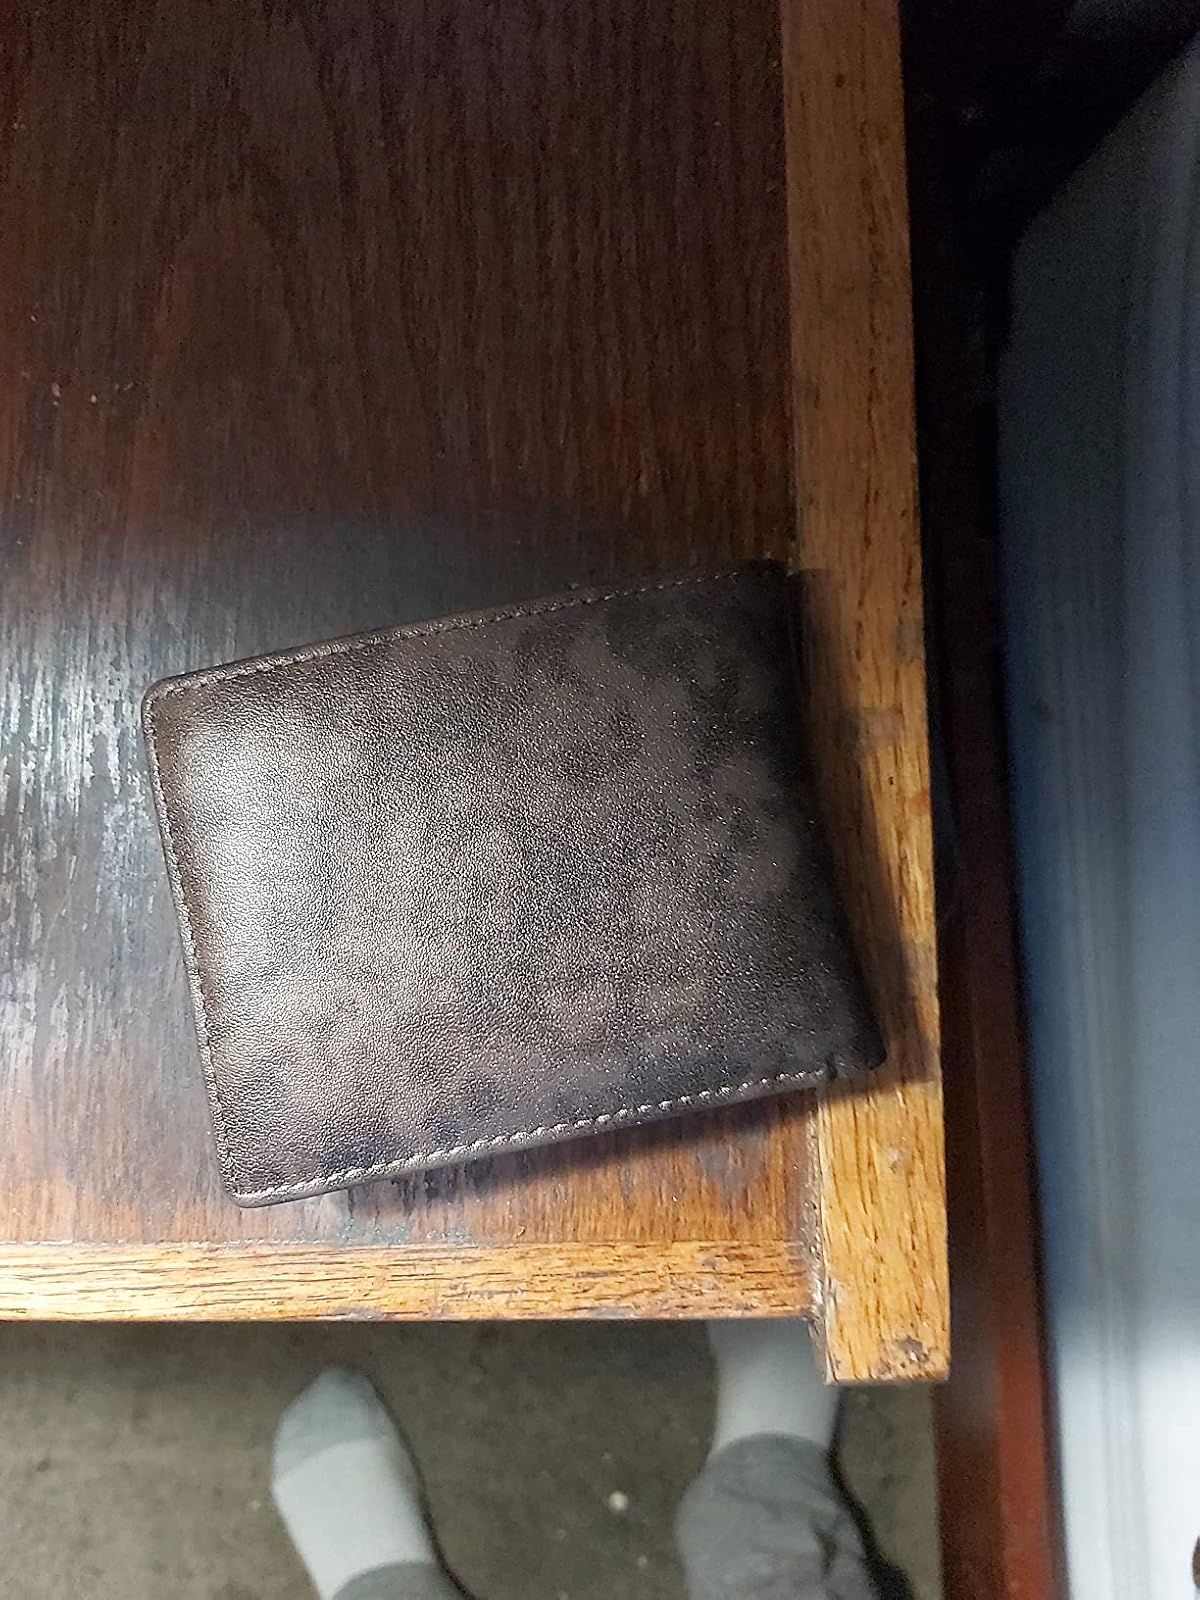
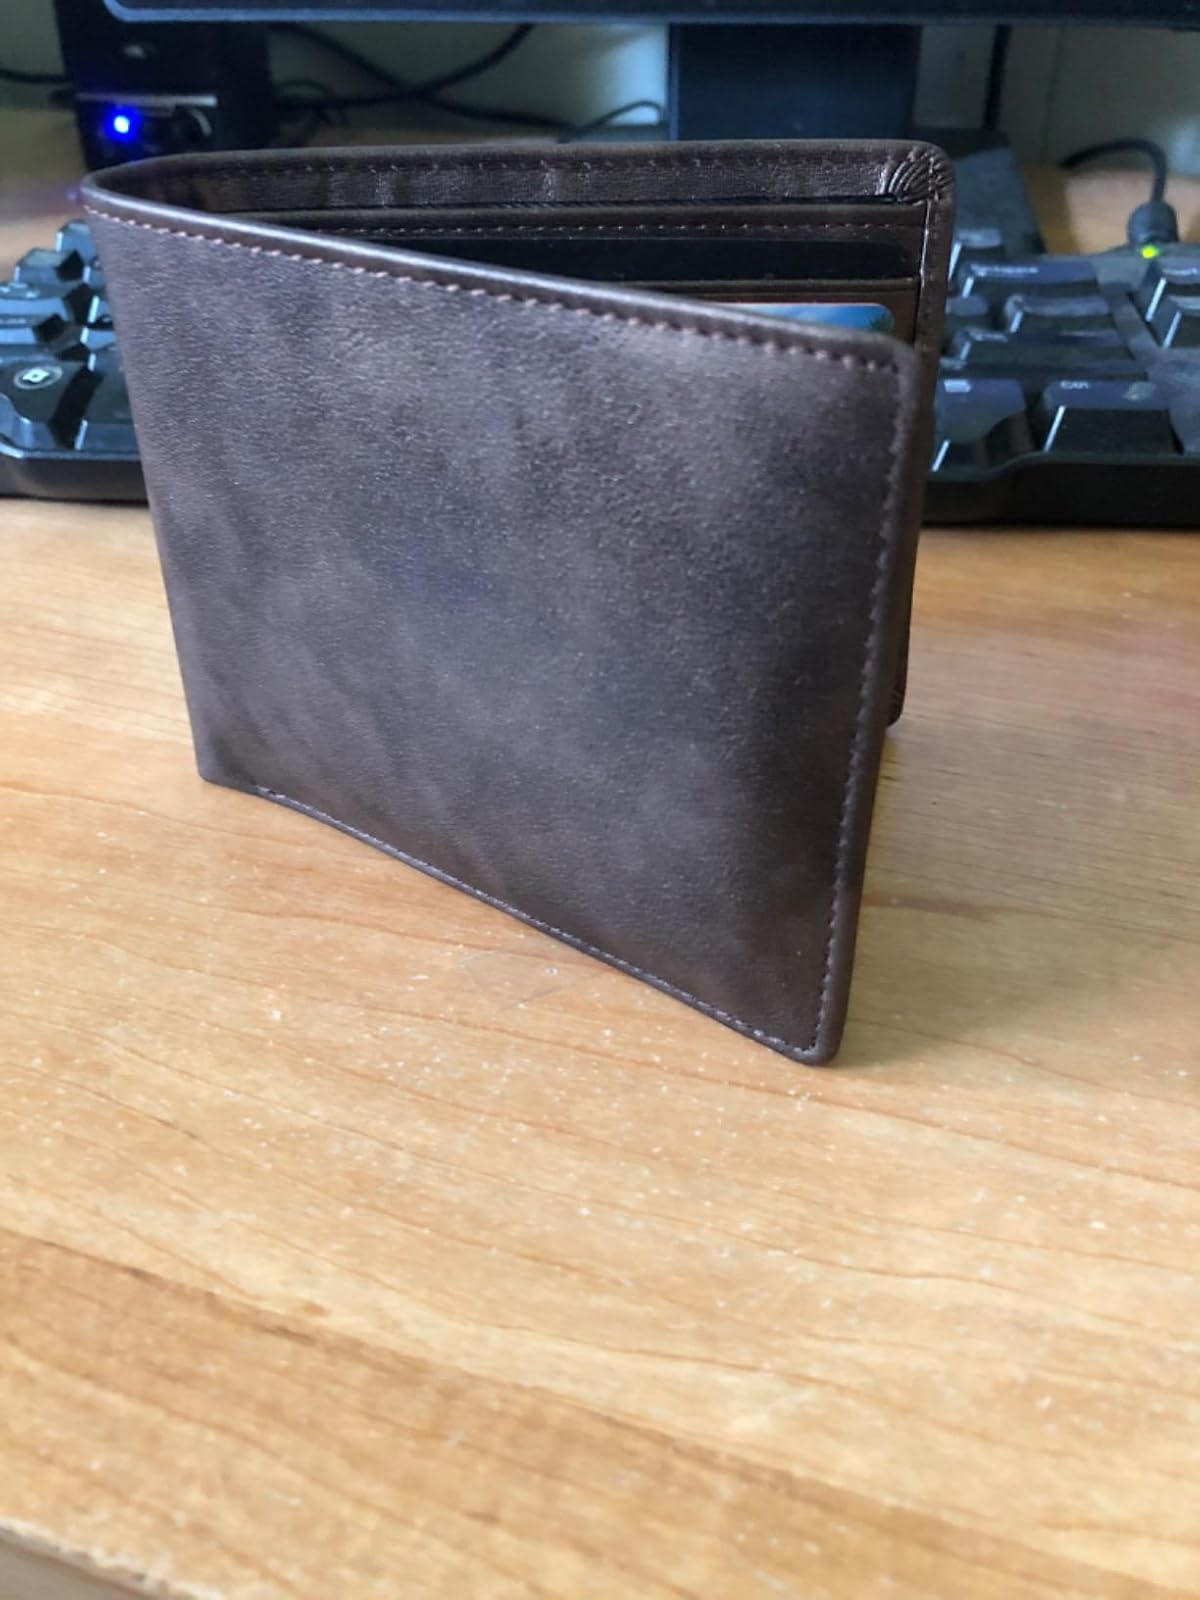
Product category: accessories_wallet
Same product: yes